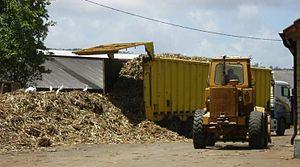
Livraison de la canne à sucre à la distillerie des rhum Saint James, Martinique
Le rhum agricole initialement appelé rhum z'habitant aux Antilles françaises, est un alcool de canne, produit par fermentation et distillation du jus de la canne à sucre, le vesou. Il est distillé dans certains pays des Antilles et de l'Amérique latine, ainsi qu'à l'île de La Réunion, l'île Maurice dans l'océan Indien mais aussi en Asie du Sud-Est. Le rhum agricole de la Martinique est le seul à bénéficier d'une AOC.